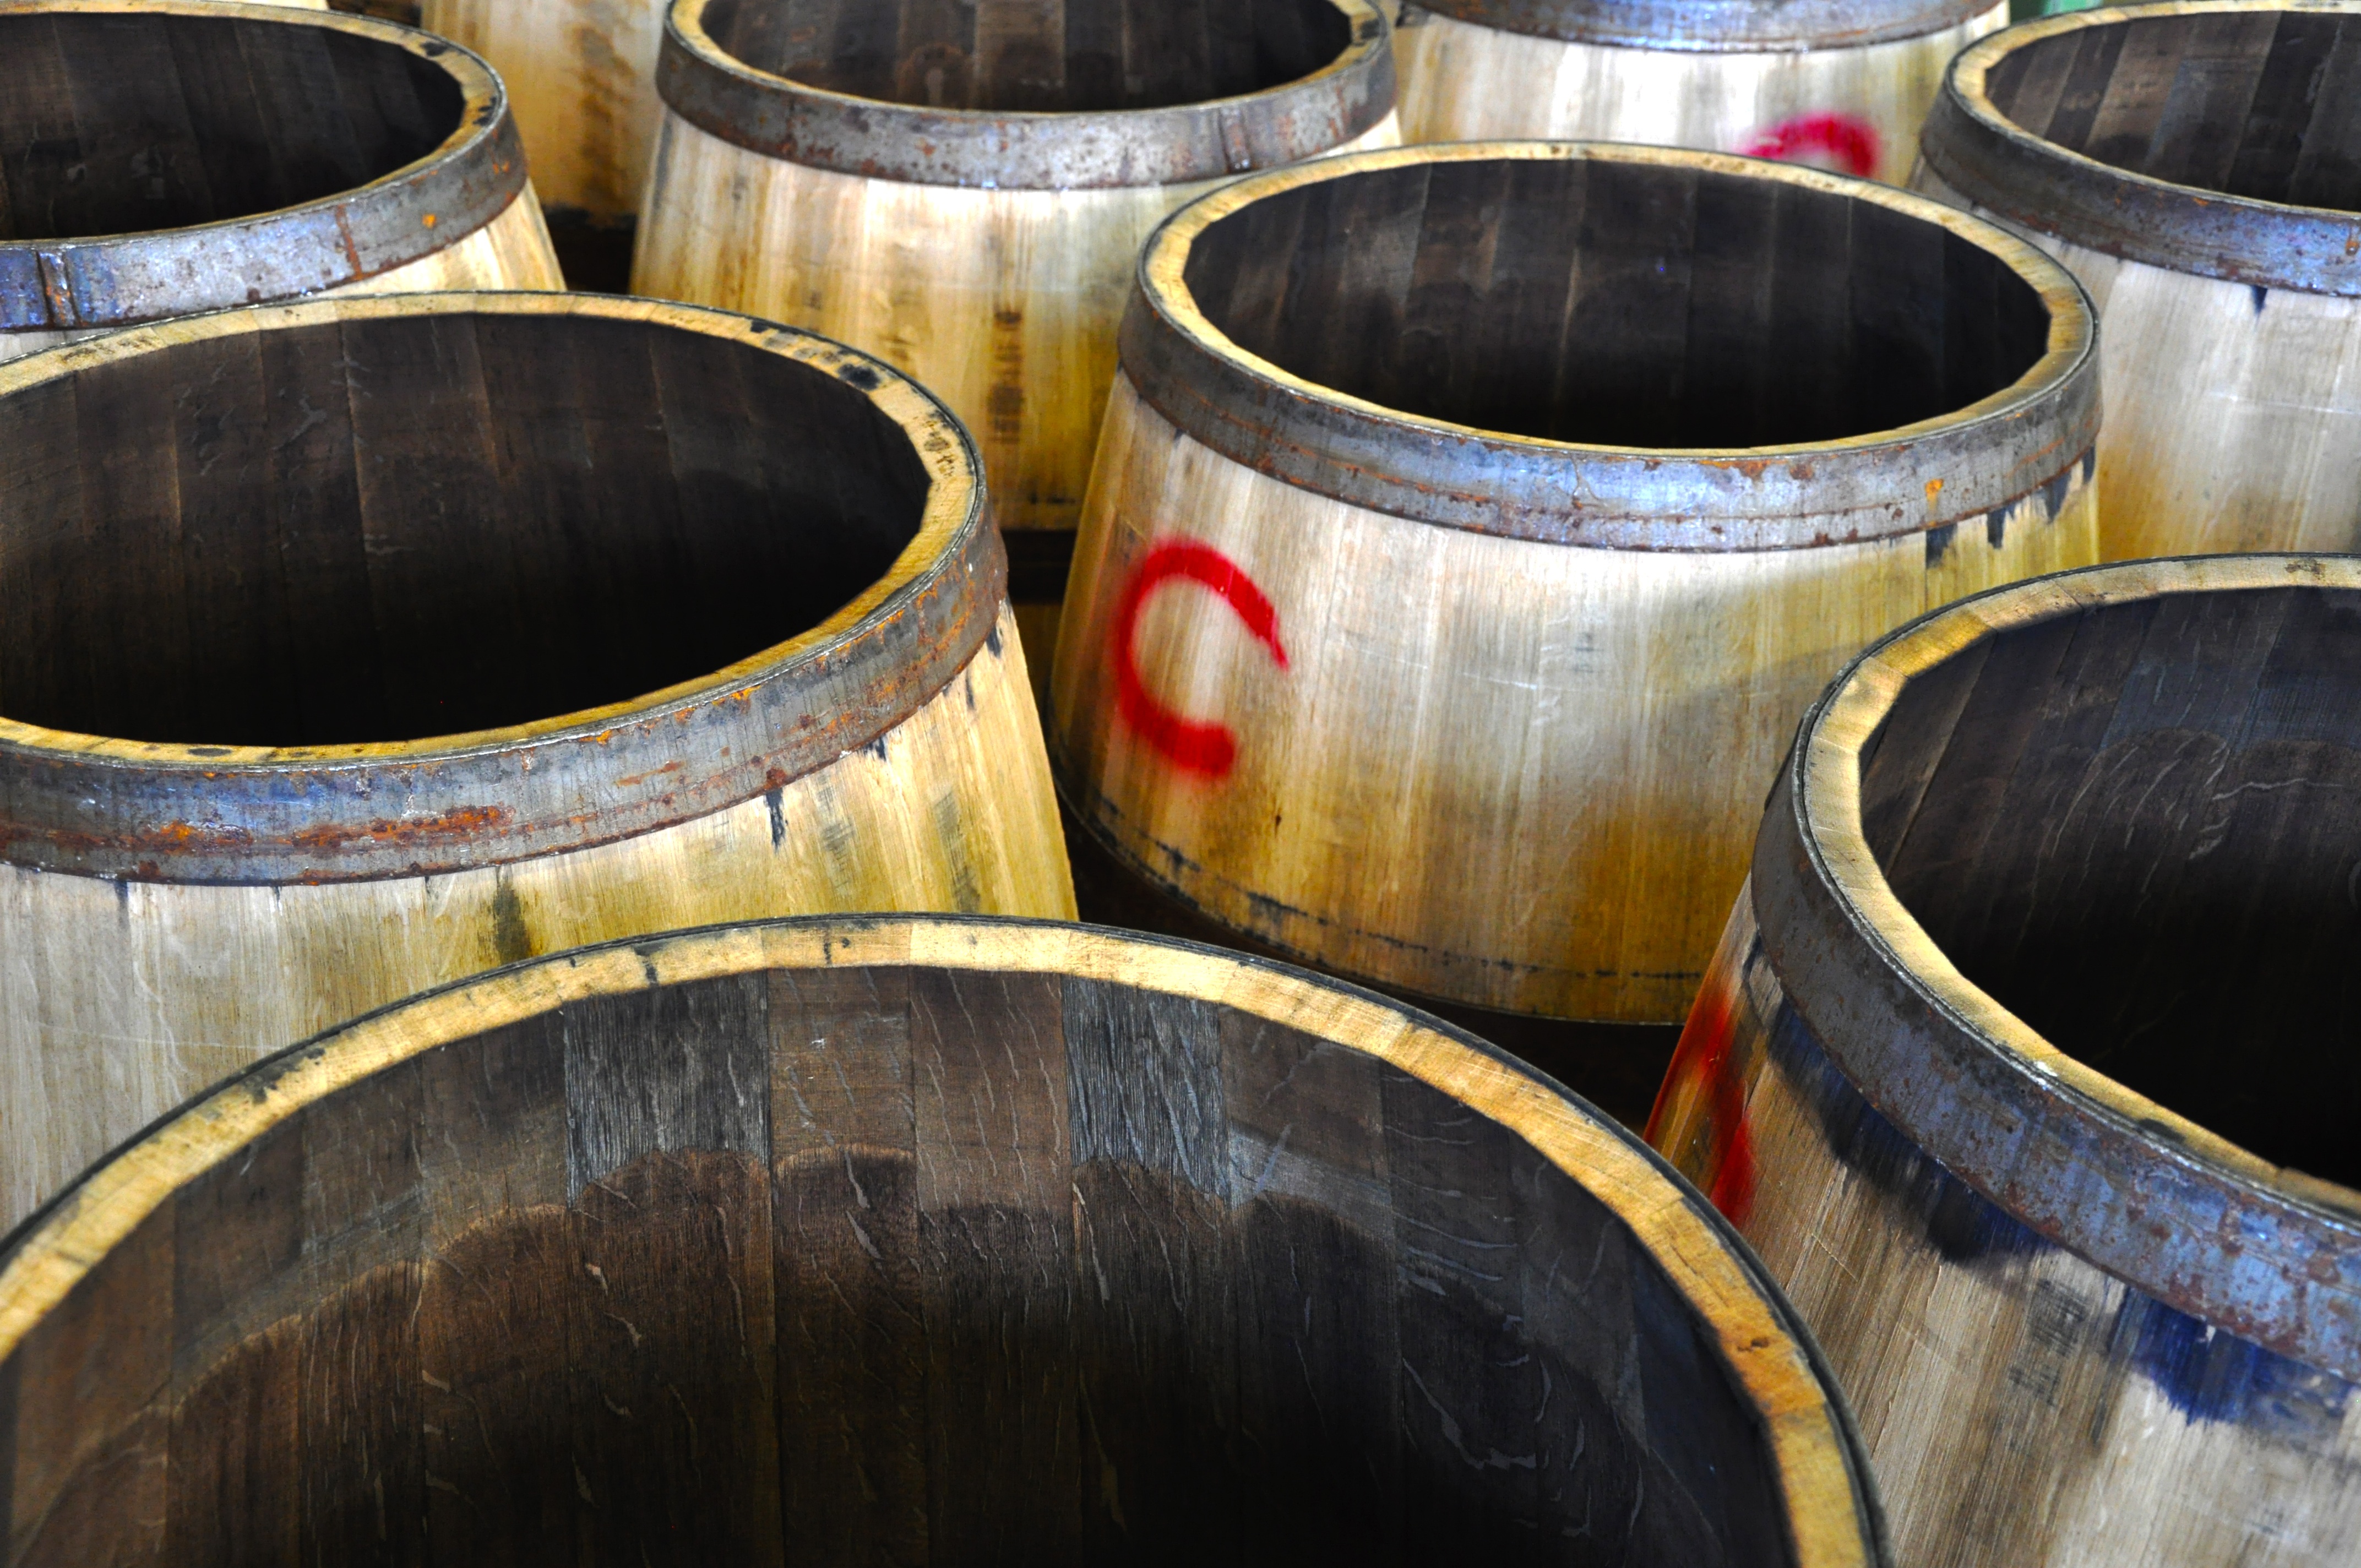
wood, wheel, barrel, percussion, art, man made object